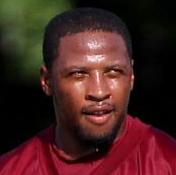
Age: 26